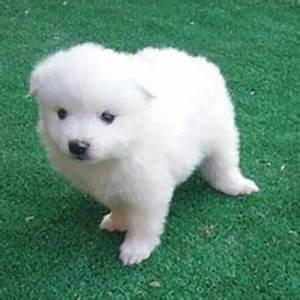
dog